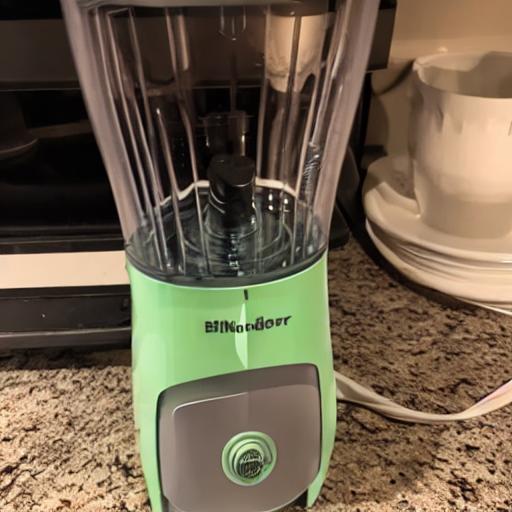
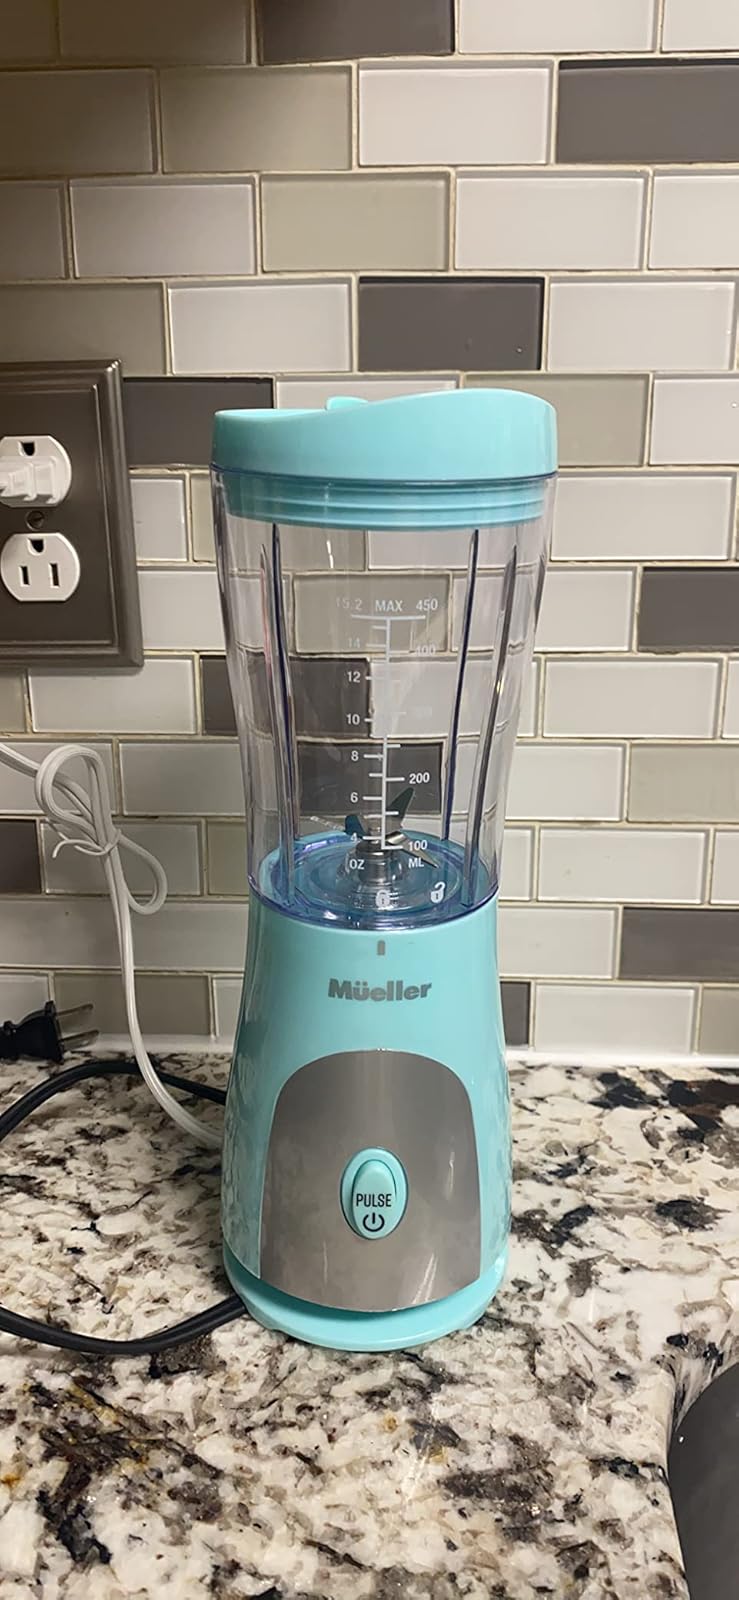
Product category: items_blender
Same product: no